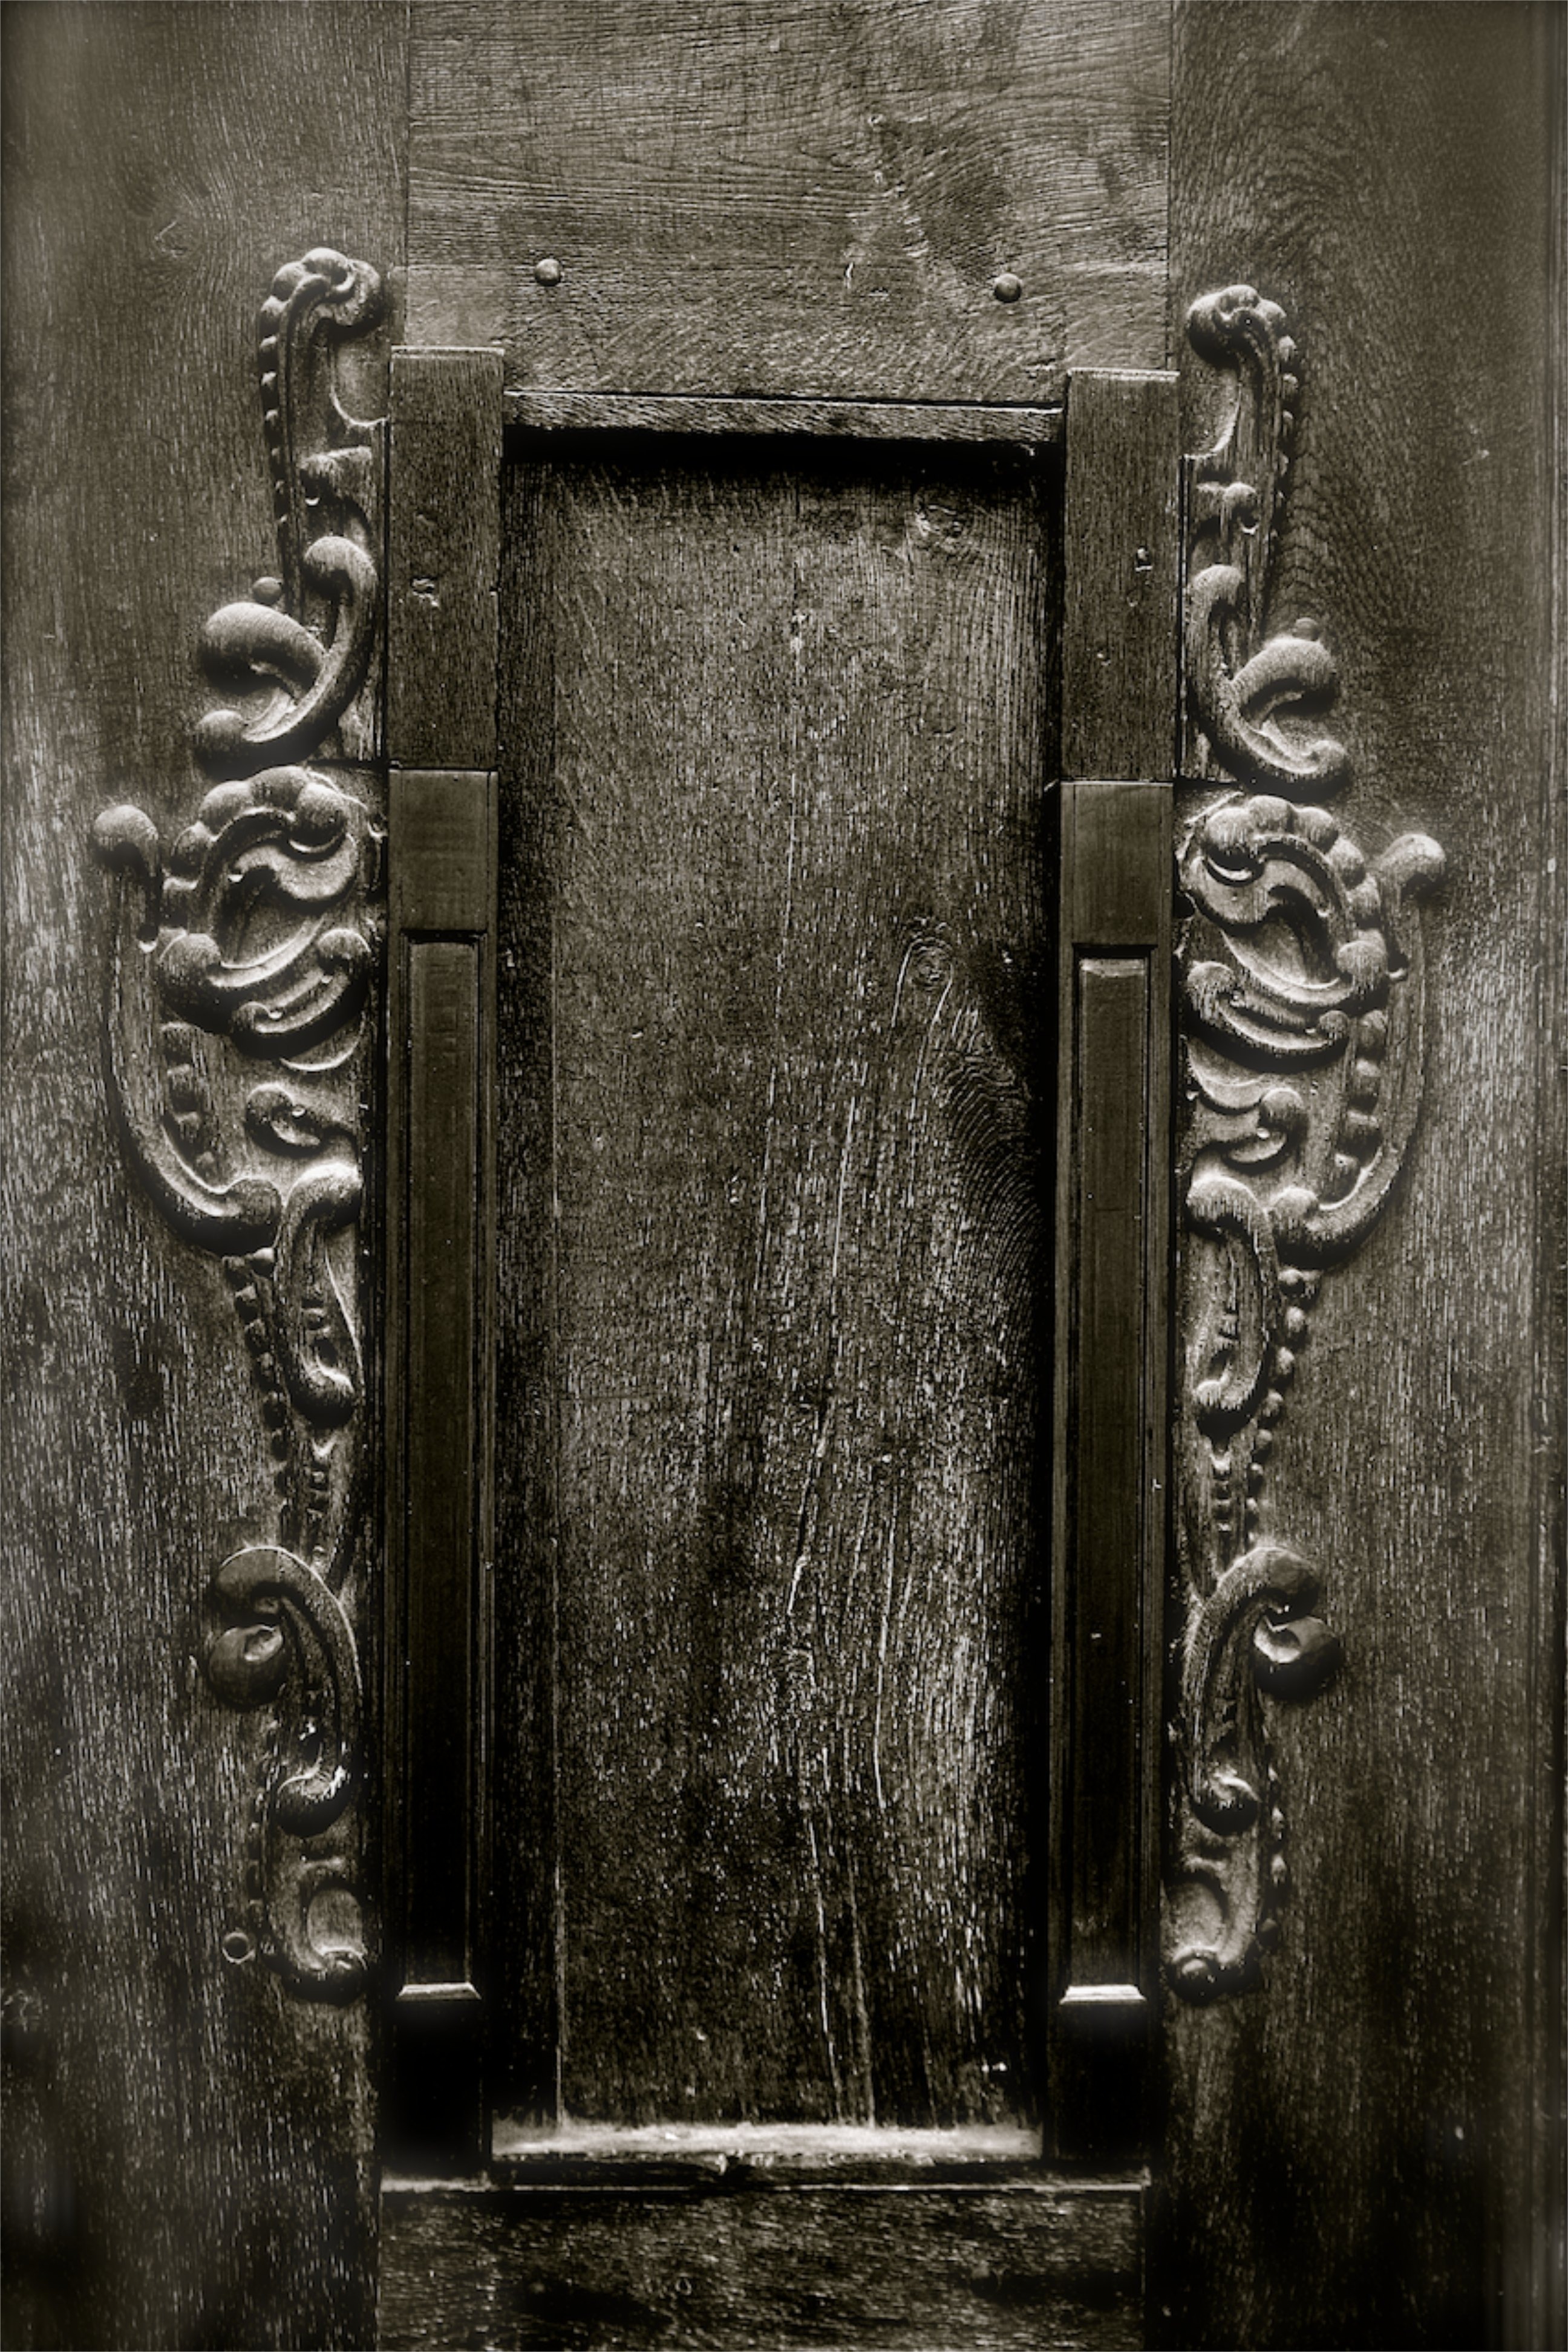
black and white, architecture, wood, retro, texture, number, symmetric, ancient, gray, exterior, historic, black, monochrome, door, grey, art, buildings, decorative, wooden, walls, symmetry, doors, photograph, picture frame, closed, iron, patterns, relief, frames, designs, monochrome photography